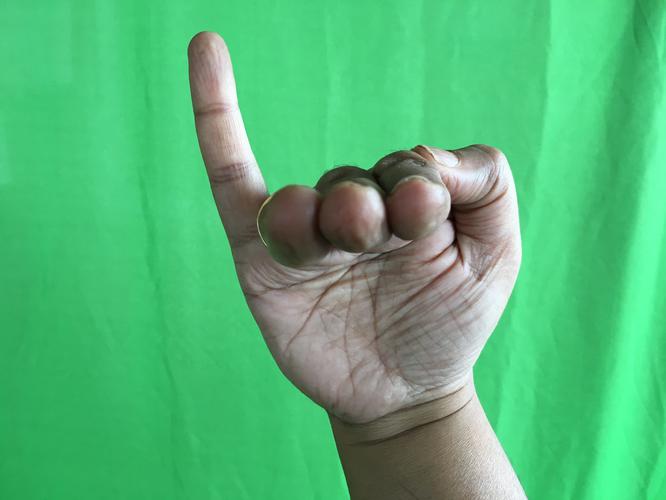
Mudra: Hamsapaksha
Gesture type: double_hand